Roen

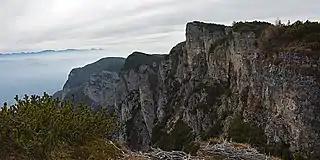
Monte Roen

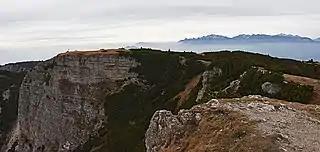
Monte Roen panorama

The Roen is a mountain of the Nonsberg group on the border between South Tyrol and Trentino, Italy.